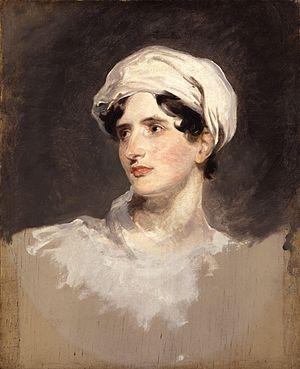
Lady Maria Callcott ou Maria Graham née Maria Dundas le 17 juillet 1785 à Papcastle près de Cockermouth dans le Cumberland et décédée le 21 novembre 1842 à Londres était une voyageuse et écrivain anglaise.
Thomas Cochrane, 10ᵉ comte de Dundonald, est un amiral et homme politique britannique, à la carrière émaillée de controverses. Il est le modèle de nombreux héros de romans sur la Royal Navy, parmi lesquels Horatio Hornblower, créé par C. S. Forester, et Jack Aubrey, personnage principal des romans de Patrick O'Brian et du film qui en a été tiré en 2003, Master and Commander : De l'autre côté du monde.